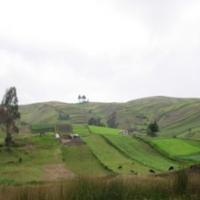
Weather: cloudy or overcast